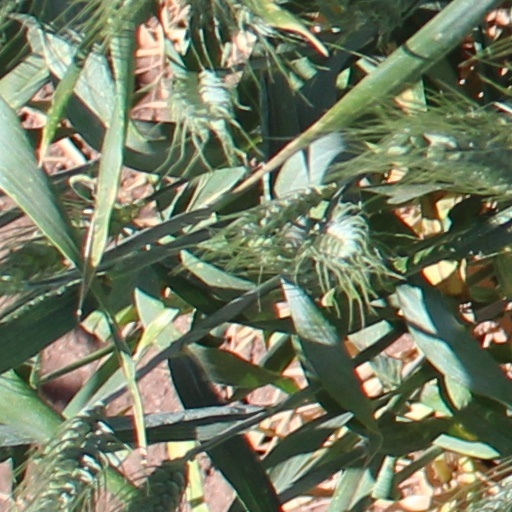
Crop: wheat